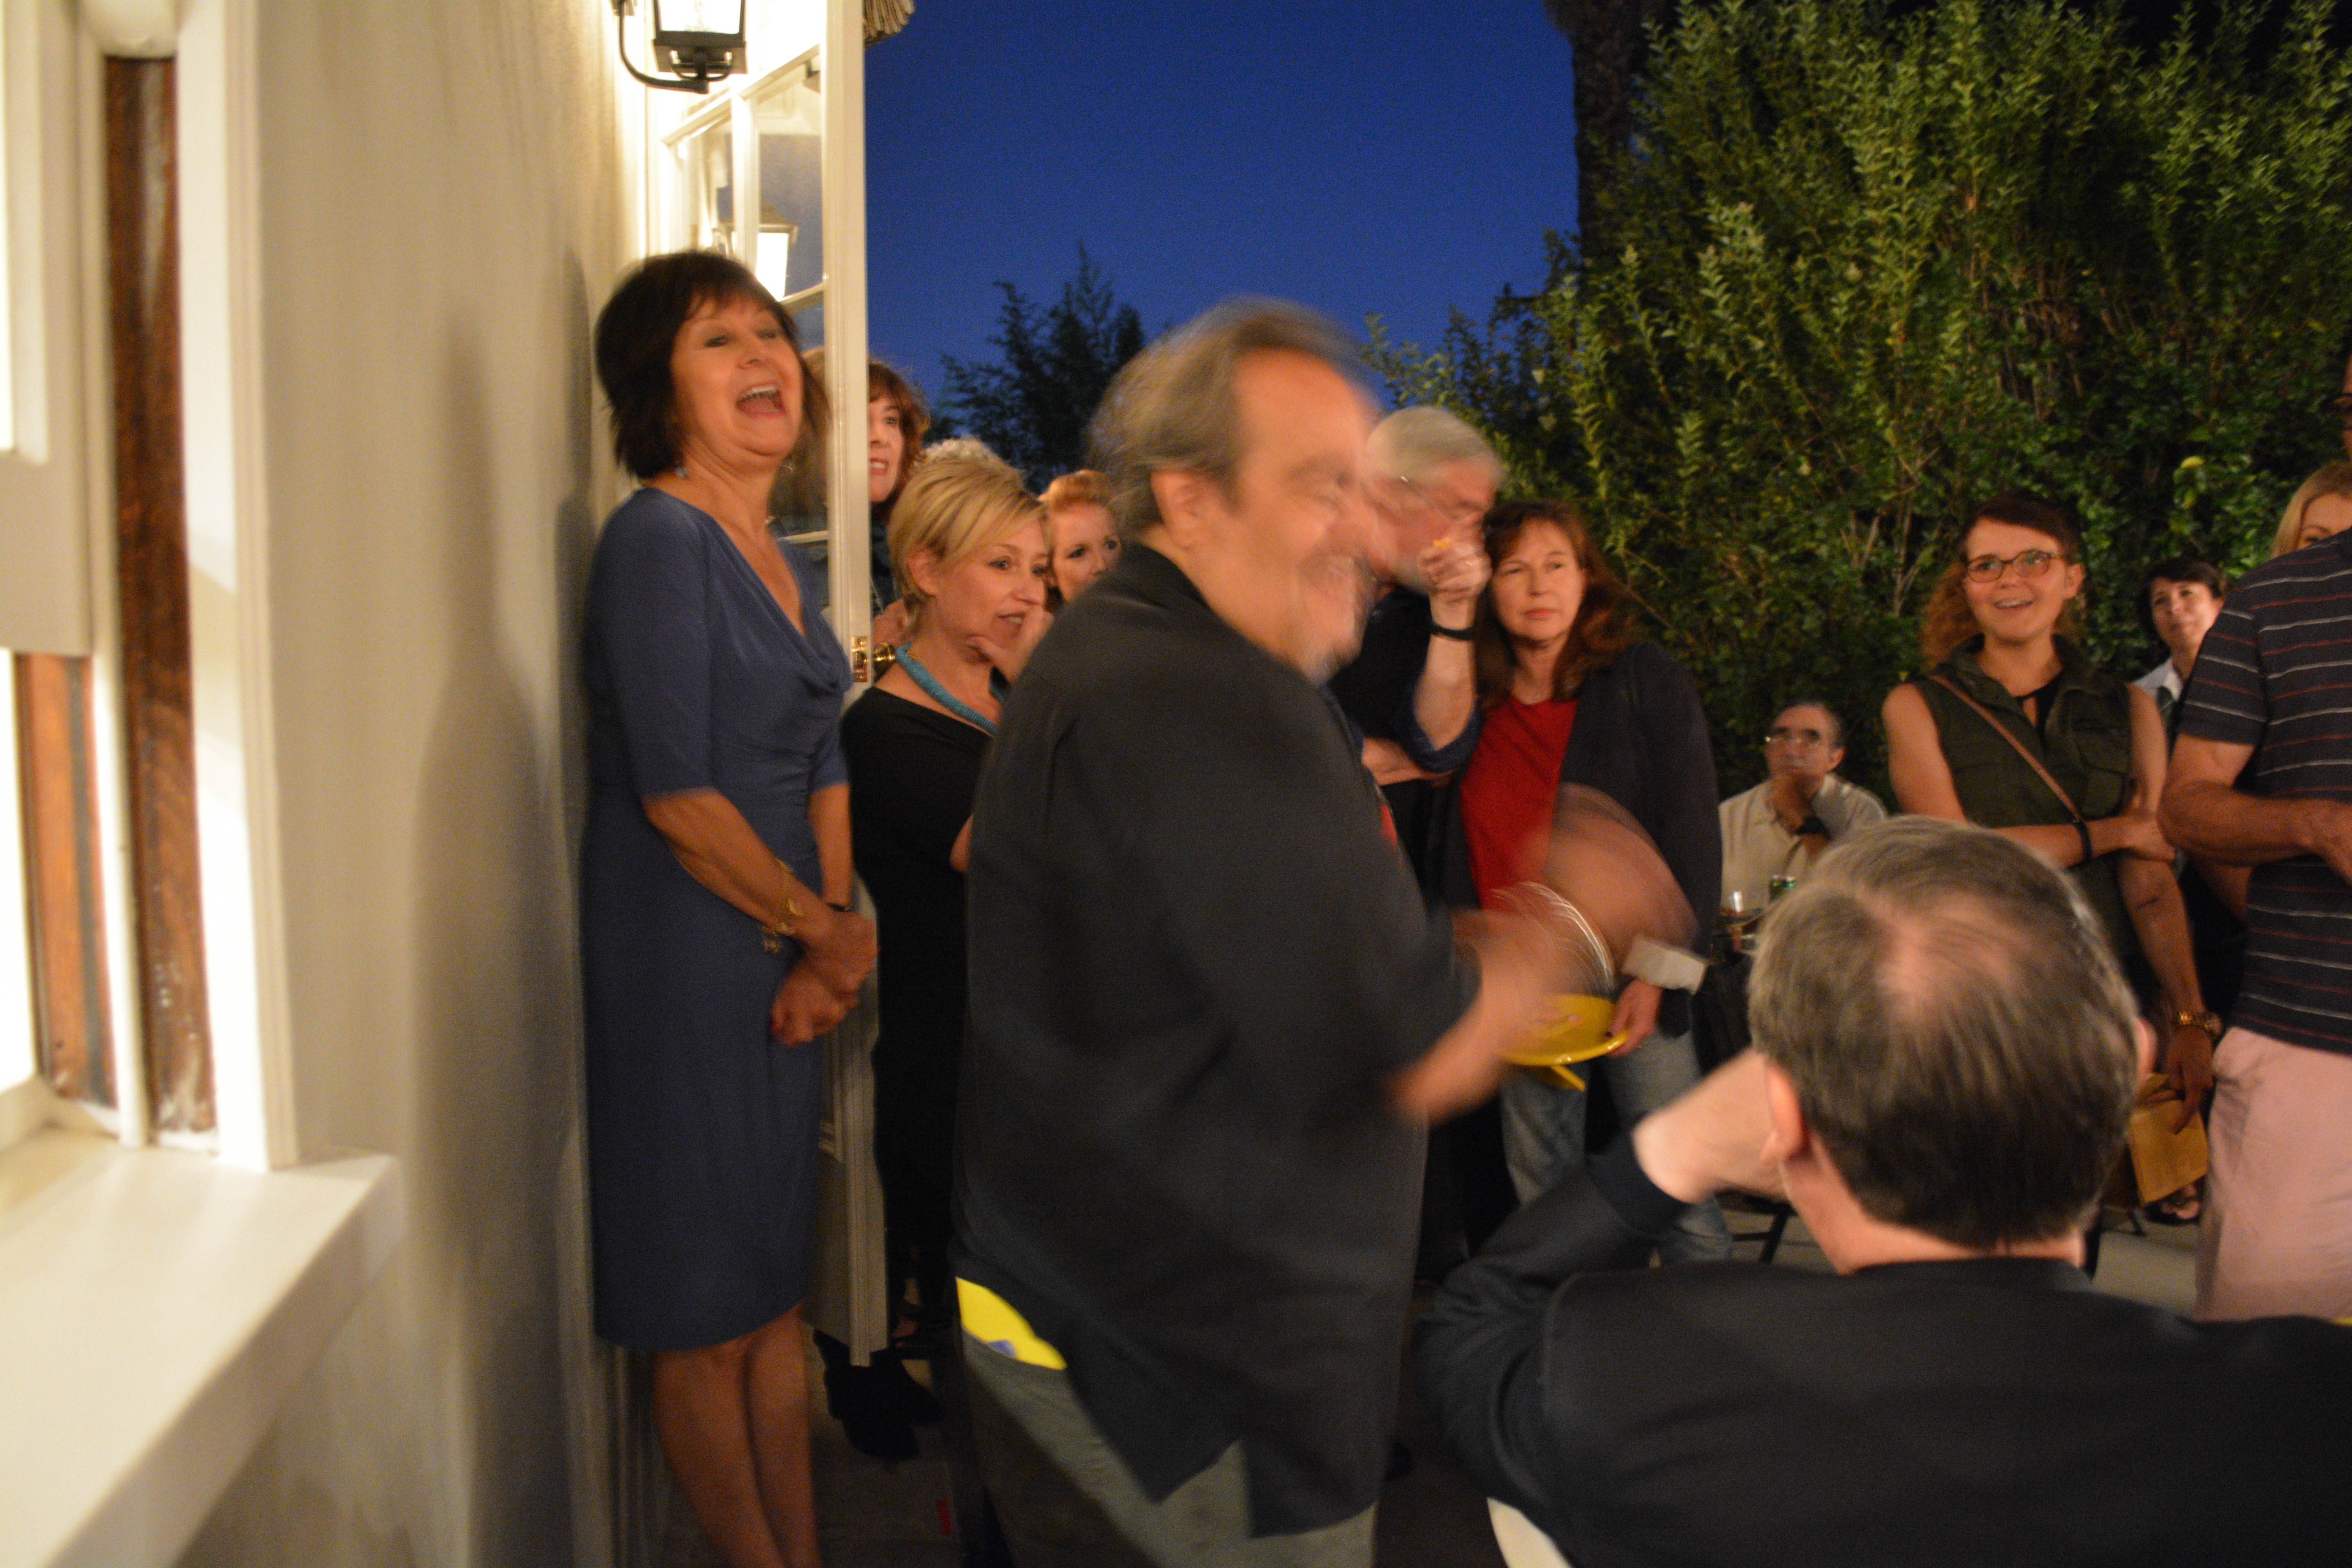
communication, conversation, ceremony, fun, event